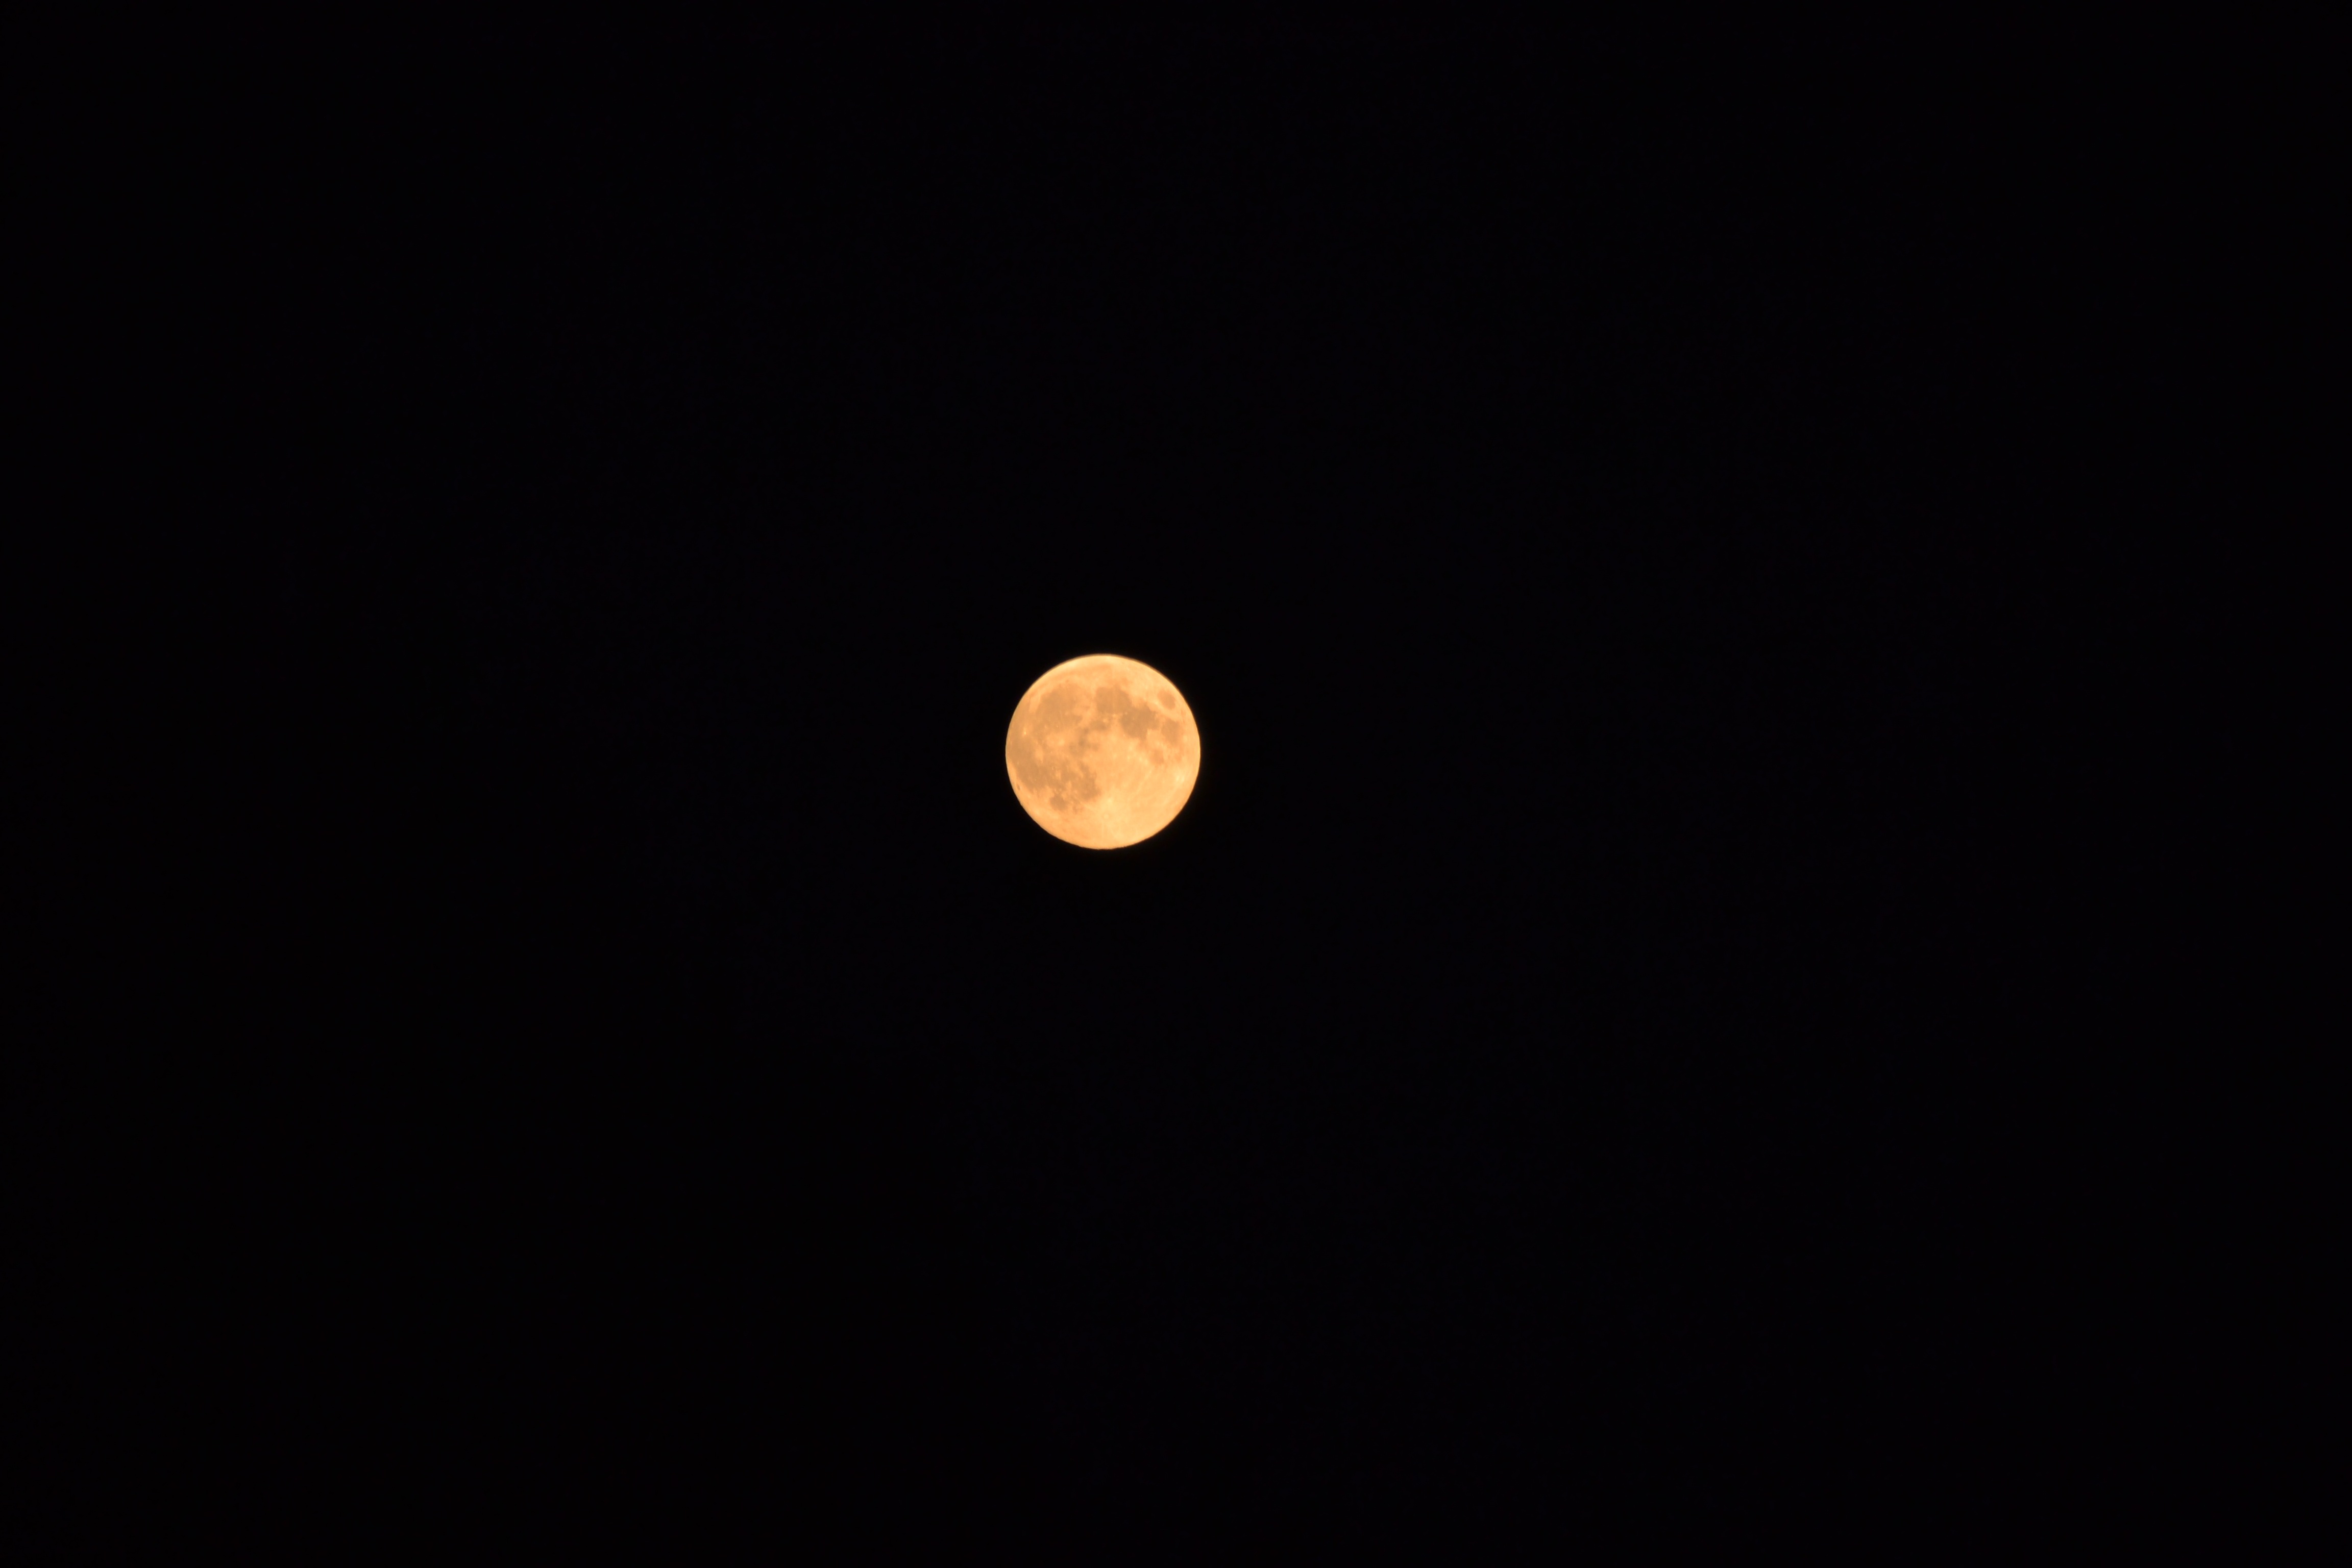
darkness, moon, full moon, moonlight, circle, astronomy, event, crescent, astronomical object, celestial event